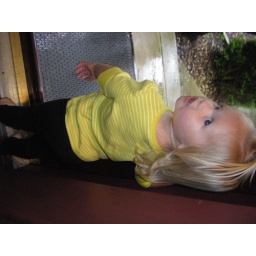
she was enthralled by the screen door and the skylights